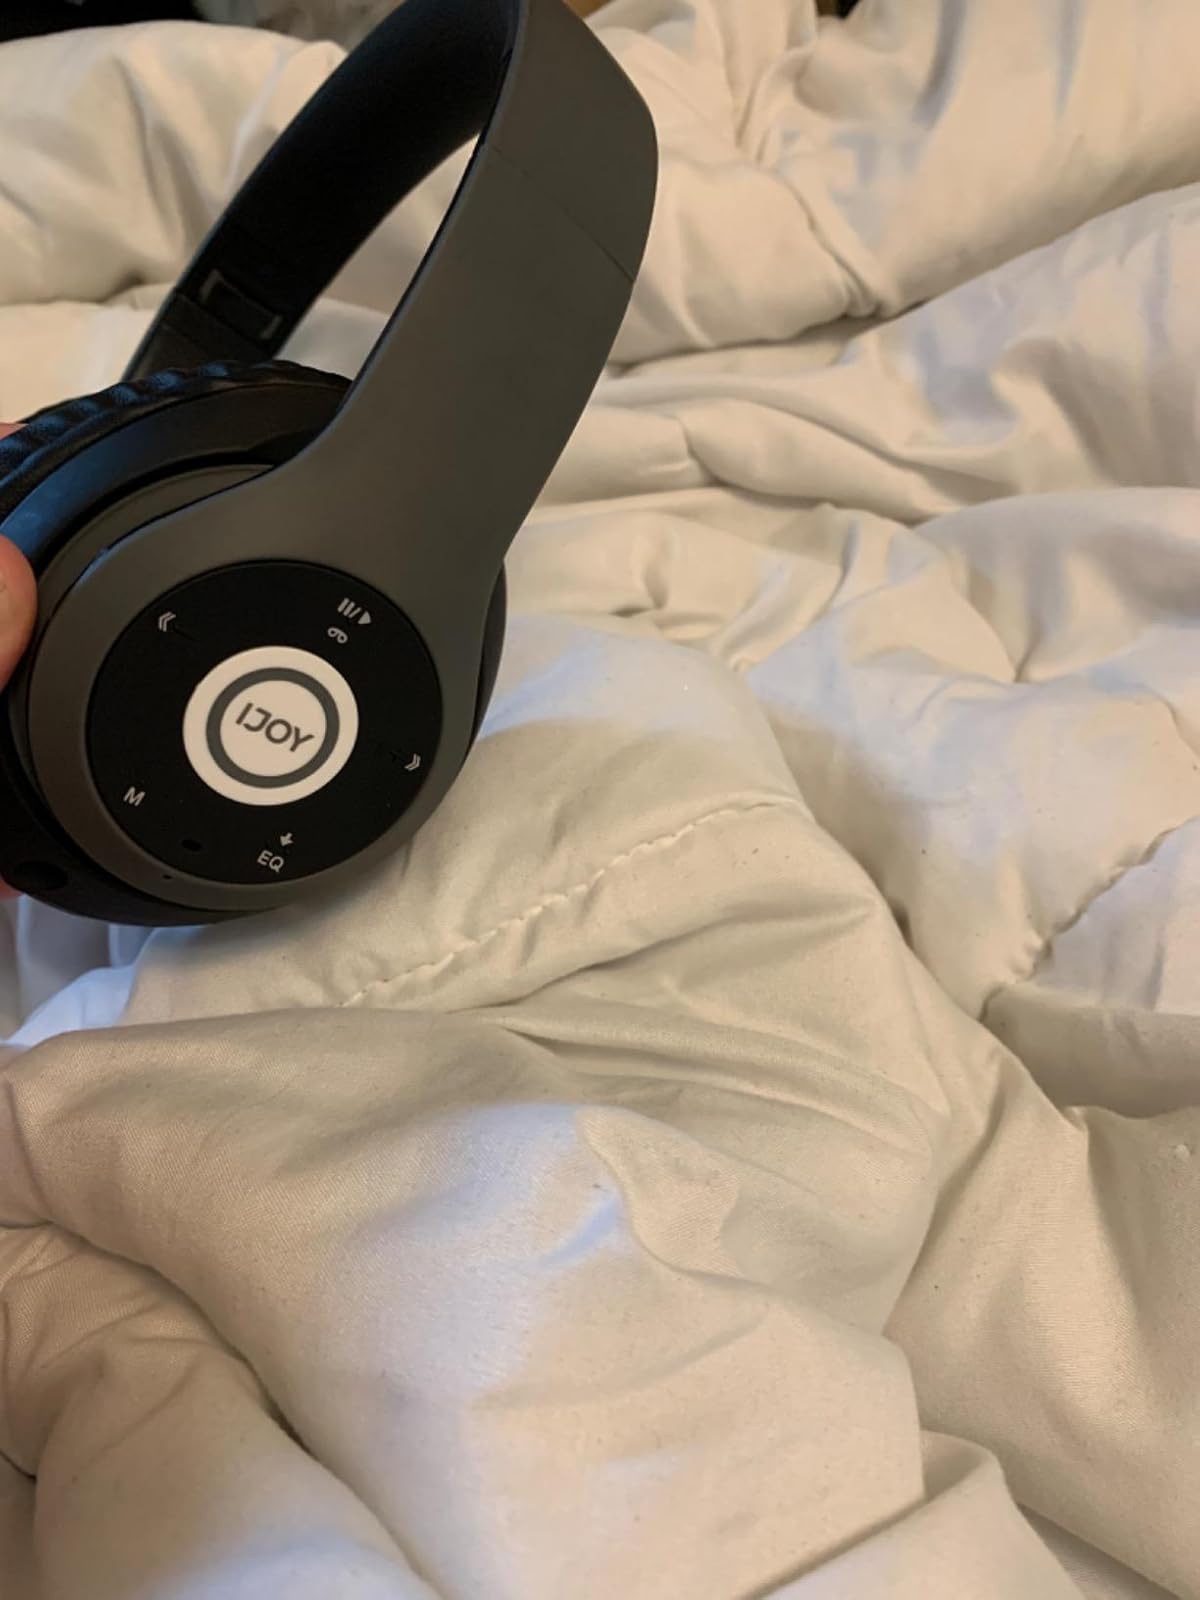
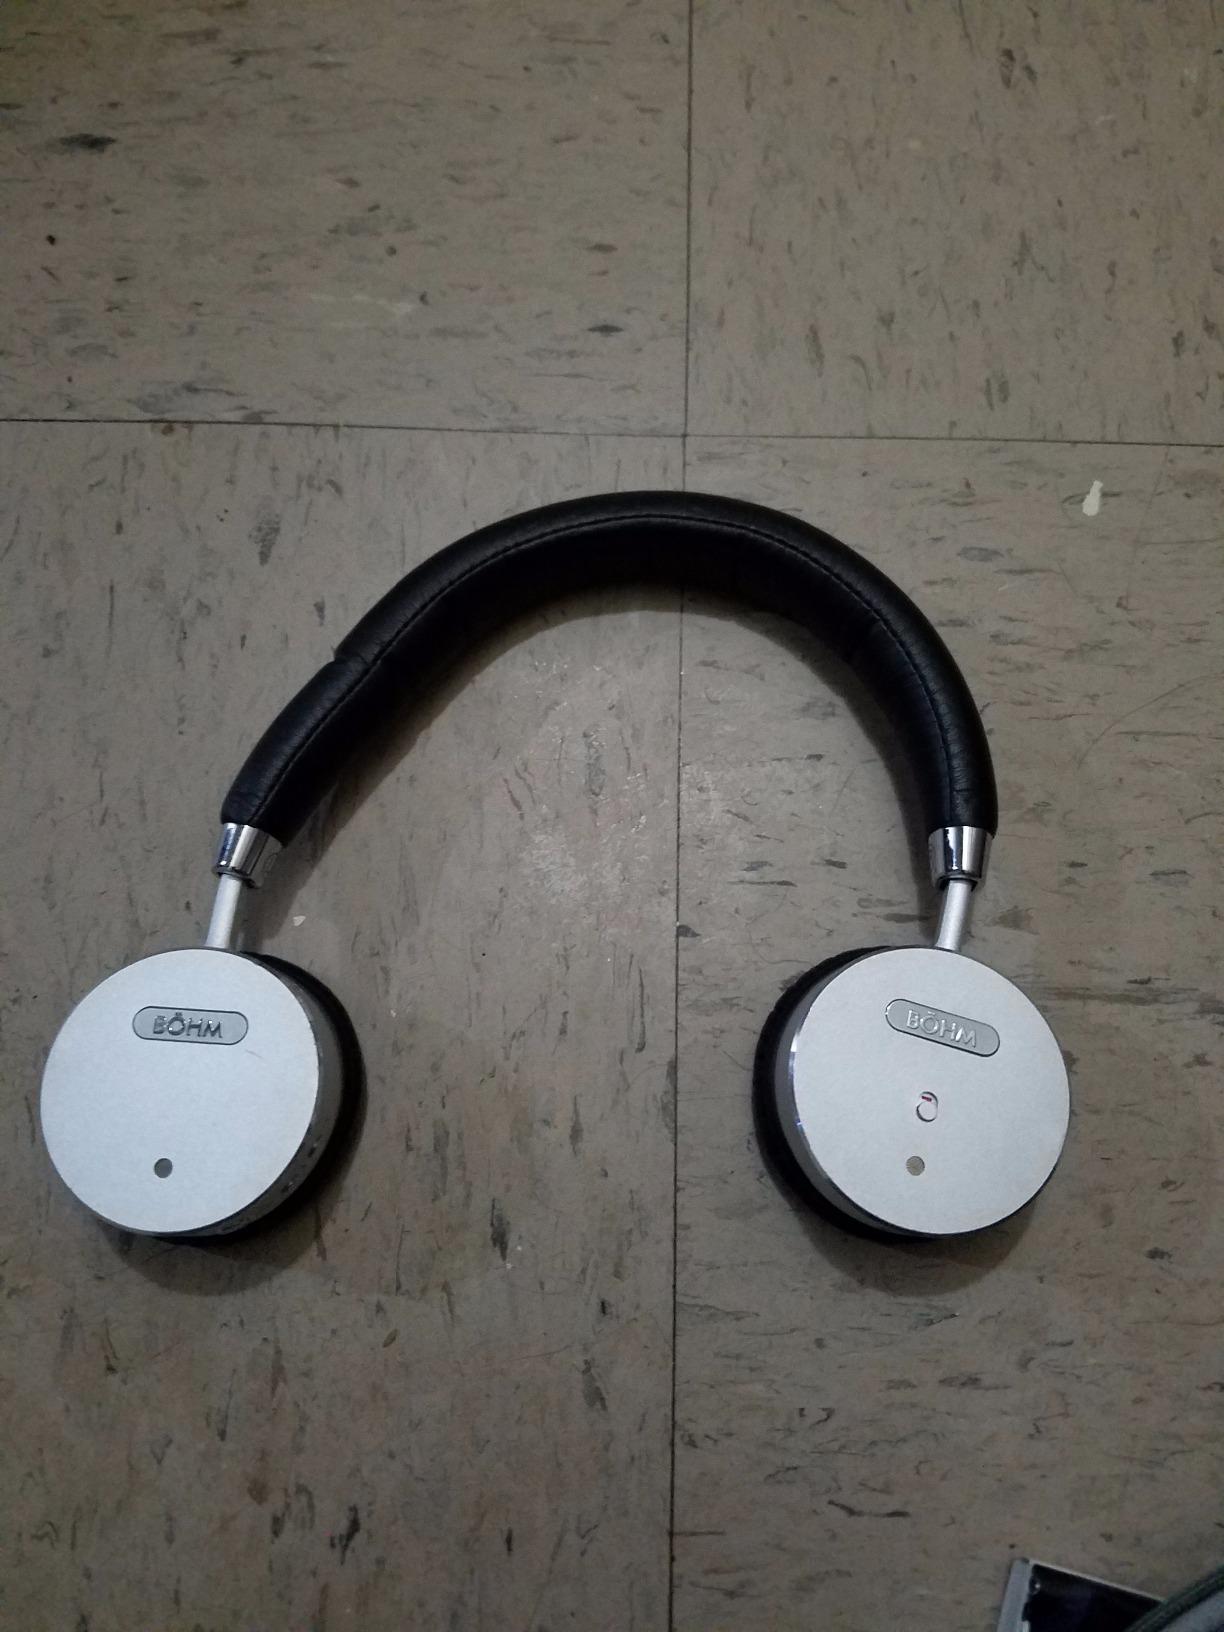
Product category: headphones
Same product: no